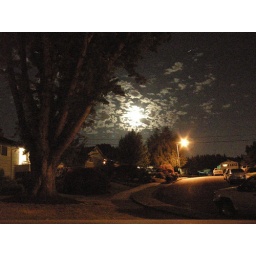
Dark on our street in SE Portland. Love the clouds and moon.